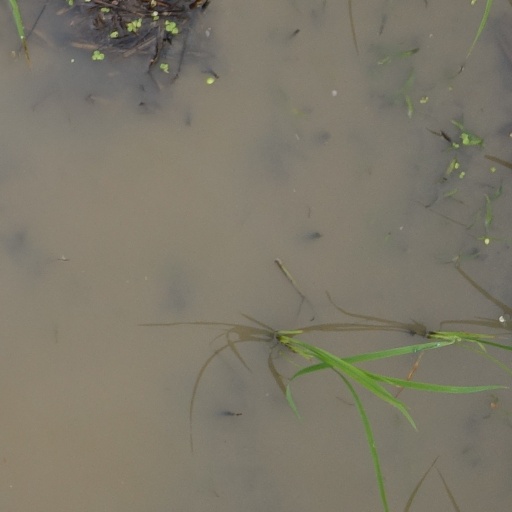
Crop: rice